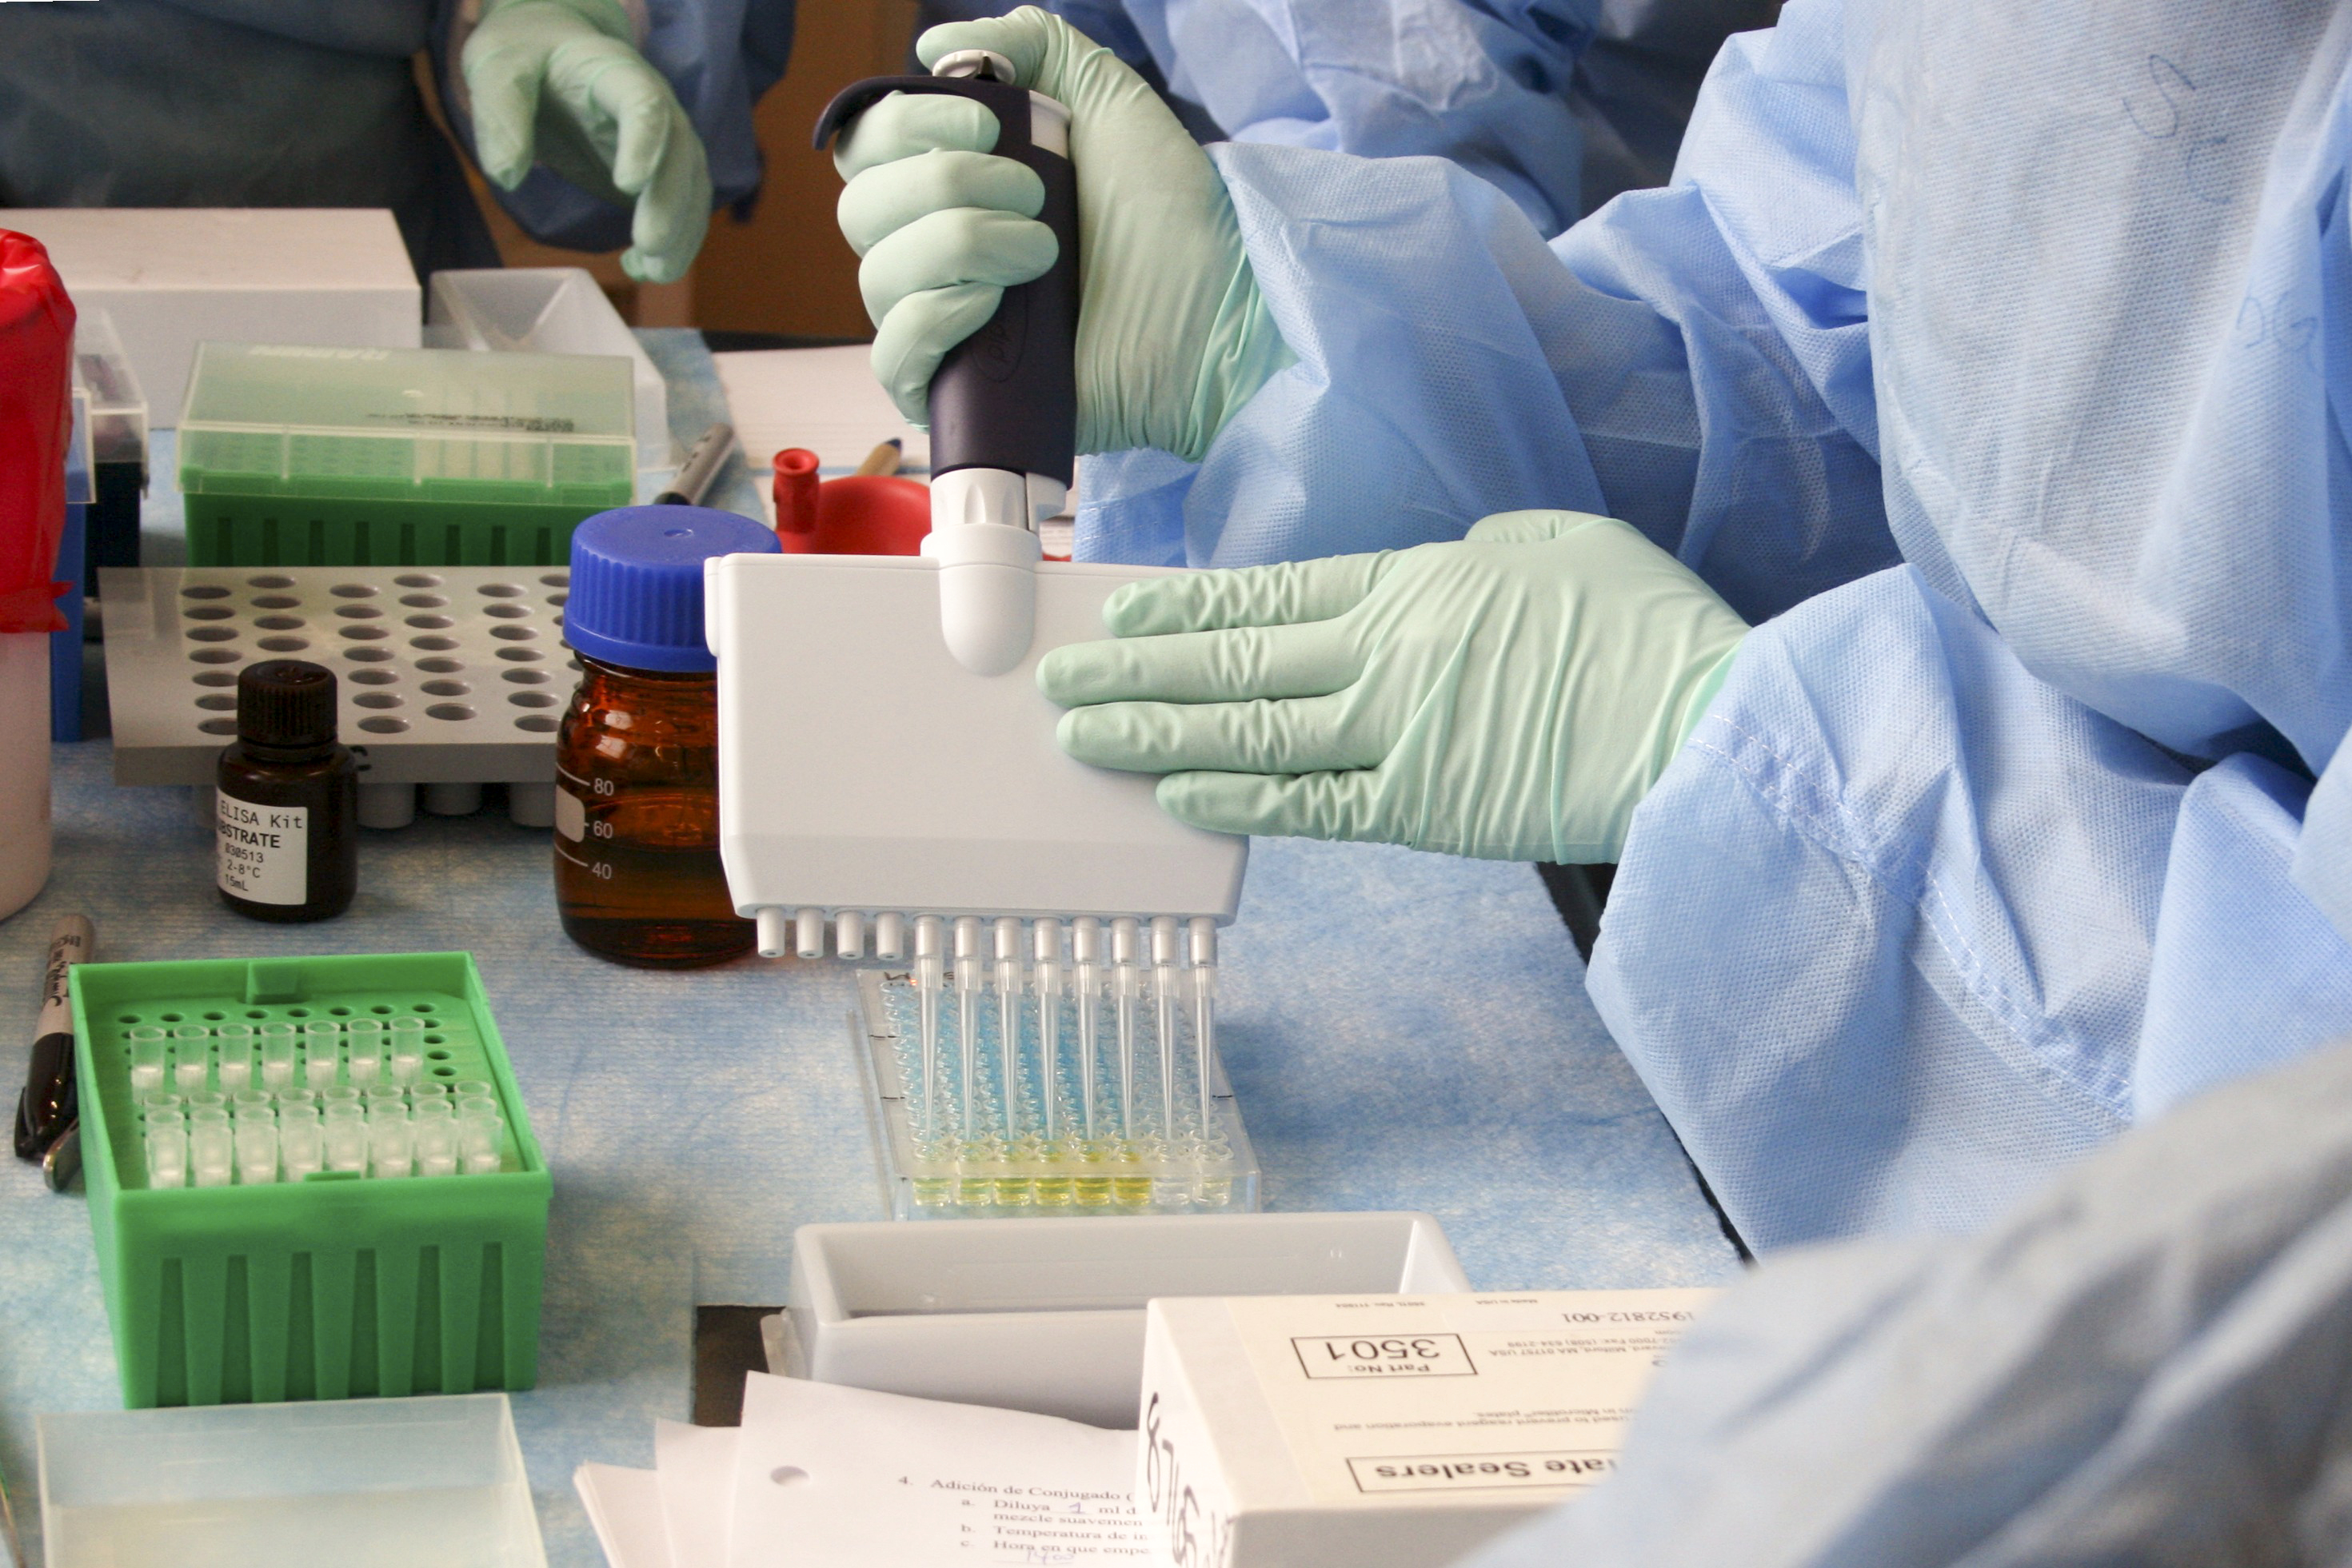
covid 19, coronavirus, covid, cell, pandemic, corona virus, product, laboratory, chemist, service, science, research, laboratory equipment, chemistry, pharmacy